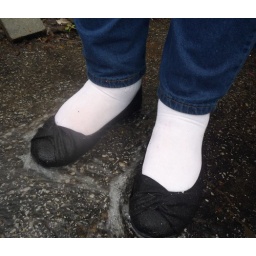
Lara walking in streamy water after rain.